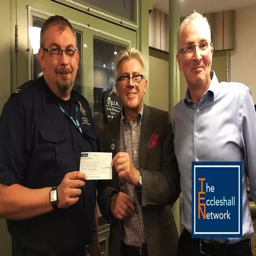
people are pictured with person of person , who presented them with a cheque for £ 180 .